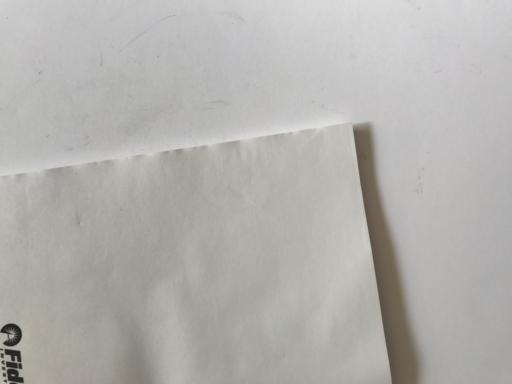
Waste category: paper